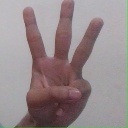
अक्षर: व